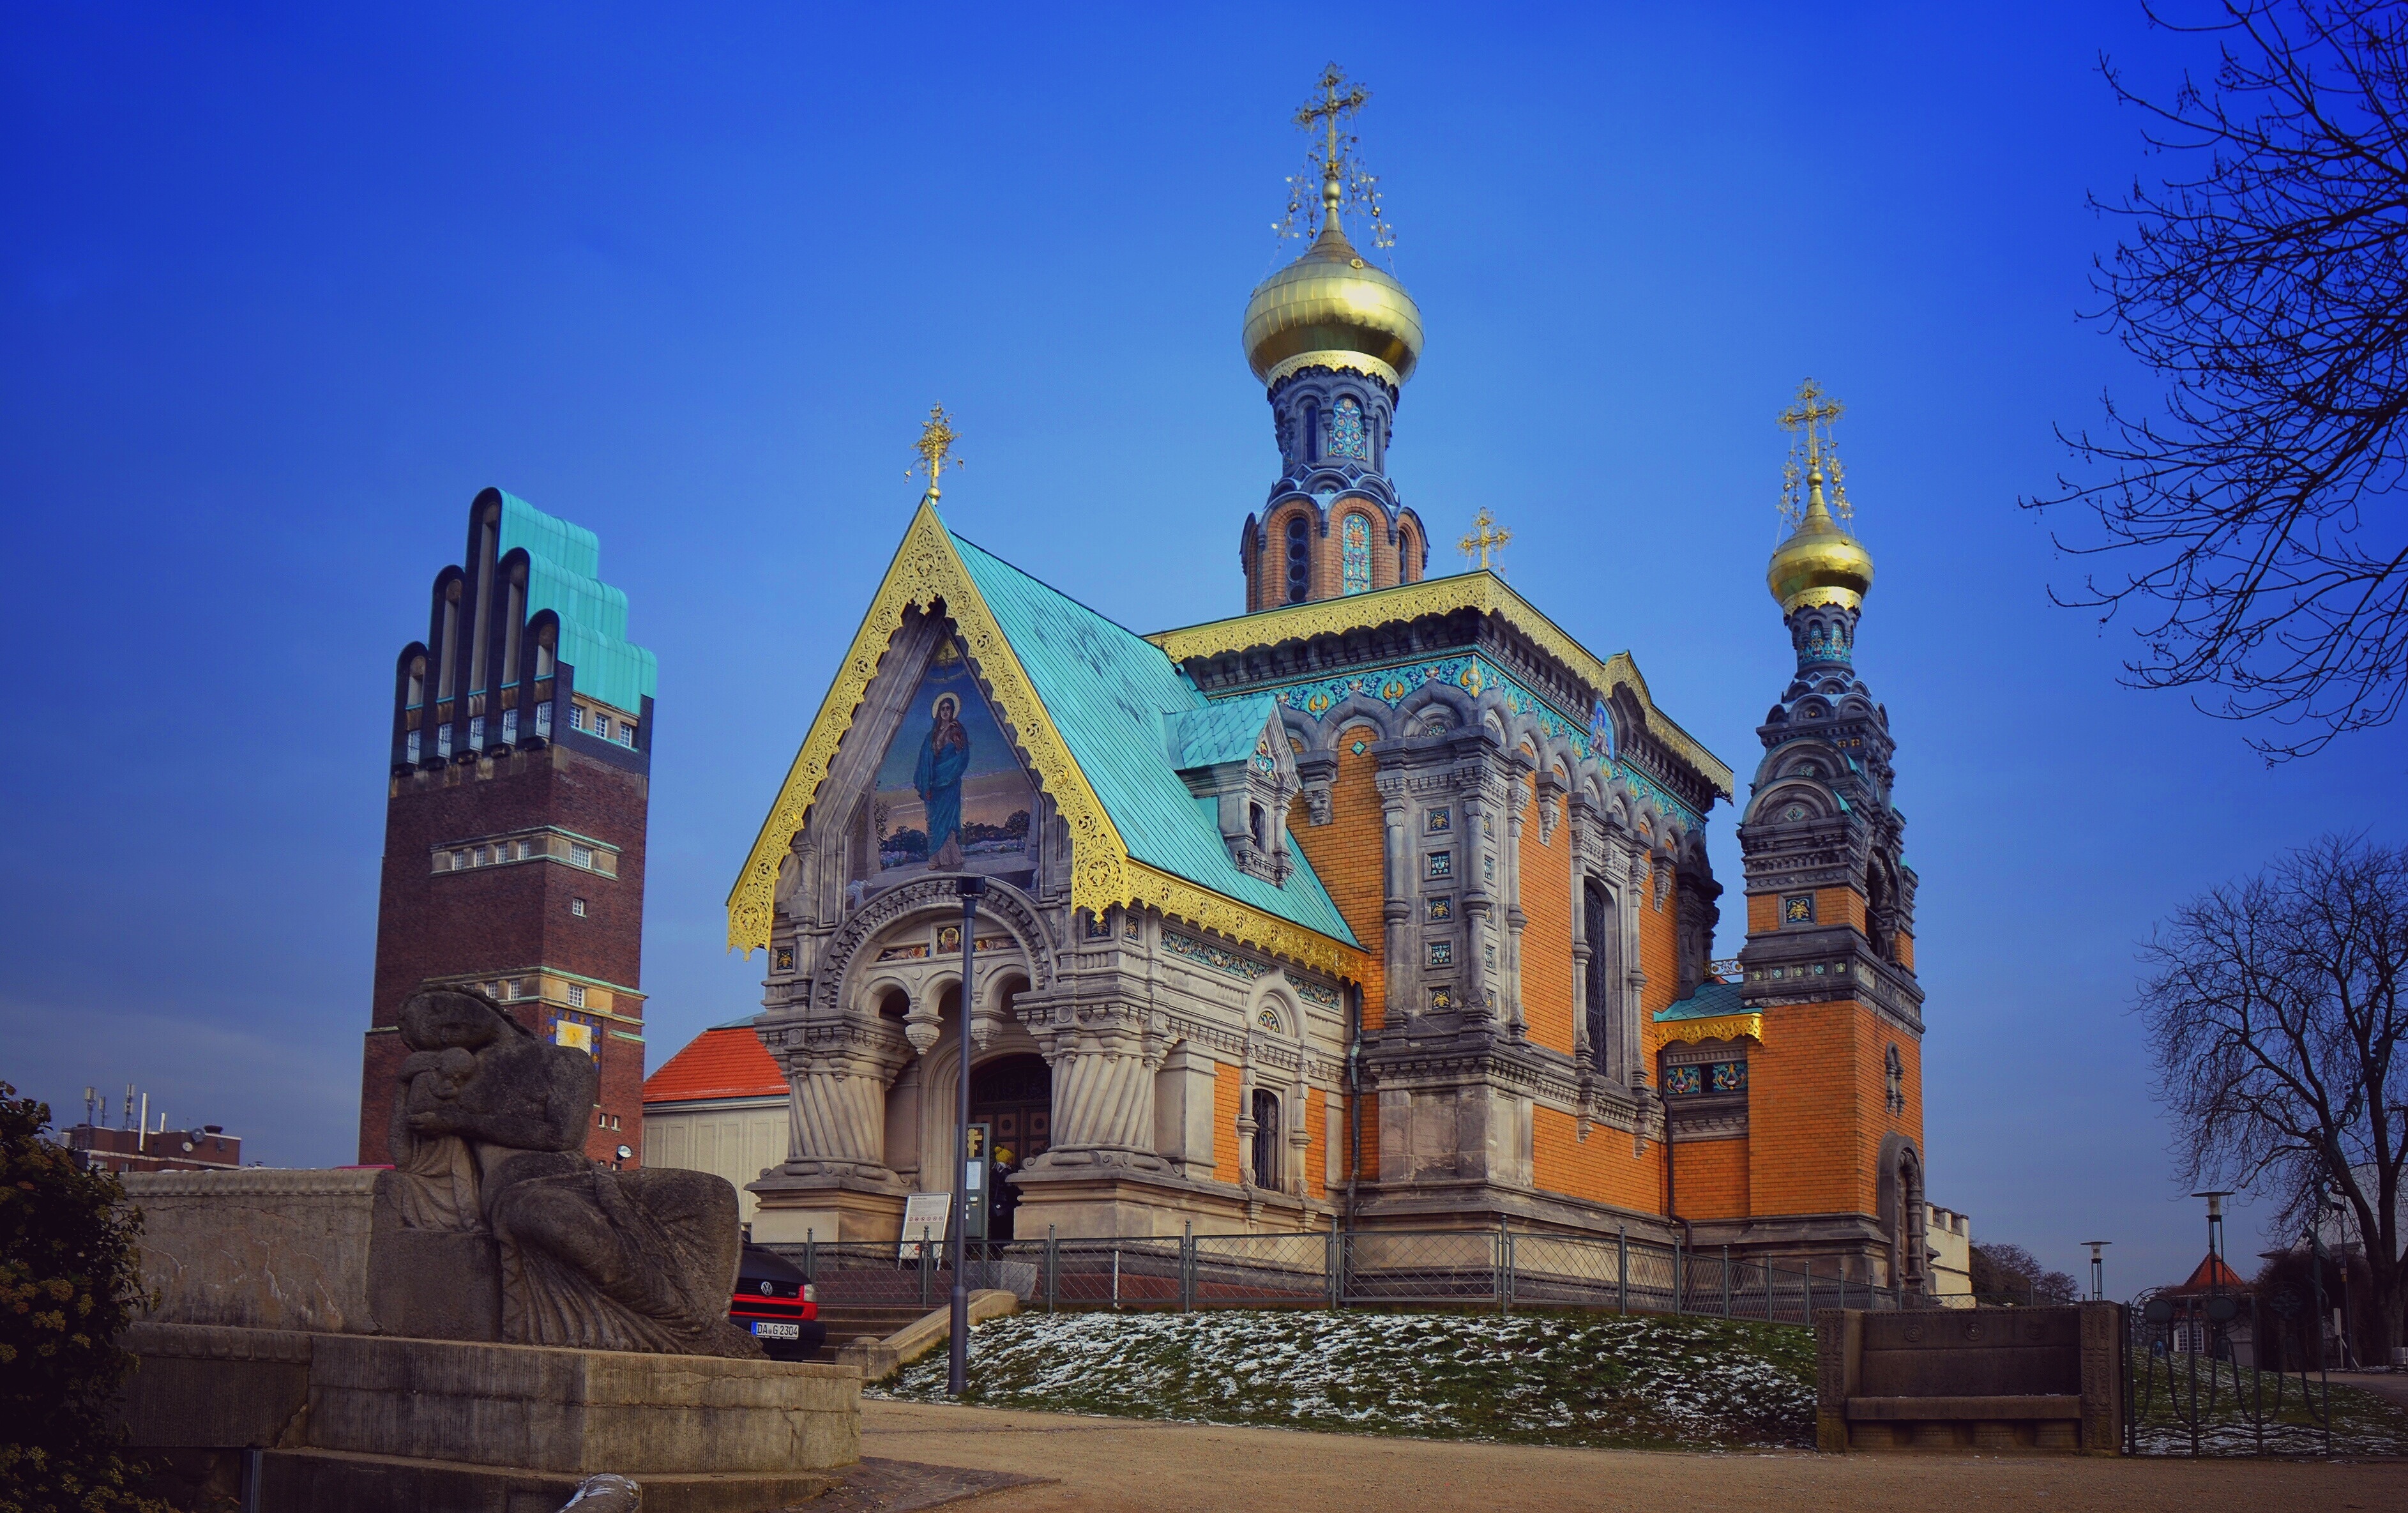
architecture, building, tower, religion, landmark, church, cathedral, chapel, place of worship, places of interest, art, temple, germany, orthodox, russian, art nouveau, hesse, darmstadt, mathildenh he, germany map, historic site, russian chapel, five finger tower